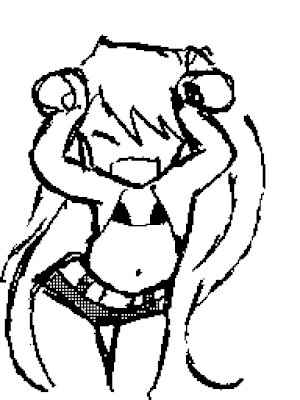
Popotan est un visual novel de type eroge japonais développé par Petit Ferret, avec pour designer Akio Watanabe dessinant sous le pseudonyme de Poyoyon Rock. Il est d'abord commercialisé en tant que jeu pour PC le 13 décembre 2002 puis est republié sous forme de DVD-ROM et pour PlayStation 2 avec certaines scènes retirées. Le titre Popotan est un mot absurde destiné à refléter la proéminence des pissenlits, nommé tanpopo en japonais.
Caramelldansen est la première piste de l'album Supergott du groupe suédois Caramell. C'est aussi un mème populaire, apparu durant la seconde moitié 2006, sur la communauté internet 4chan.